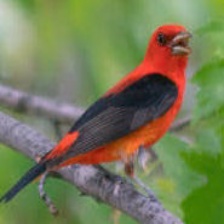
Species: SCARLET TANAGER
Scientific name: PIRANGA OLIVACEA